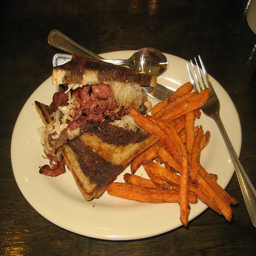
The sandwich half is on a plate with fries and eating utensils.
the plate has a fork and knife on it
a pastrami sandwich and sweet potato fries sit on a plate with a fork, knife, and spoon.
A plated Reuben sandwich with fries and utensils.
a bunch of different food is on a plate